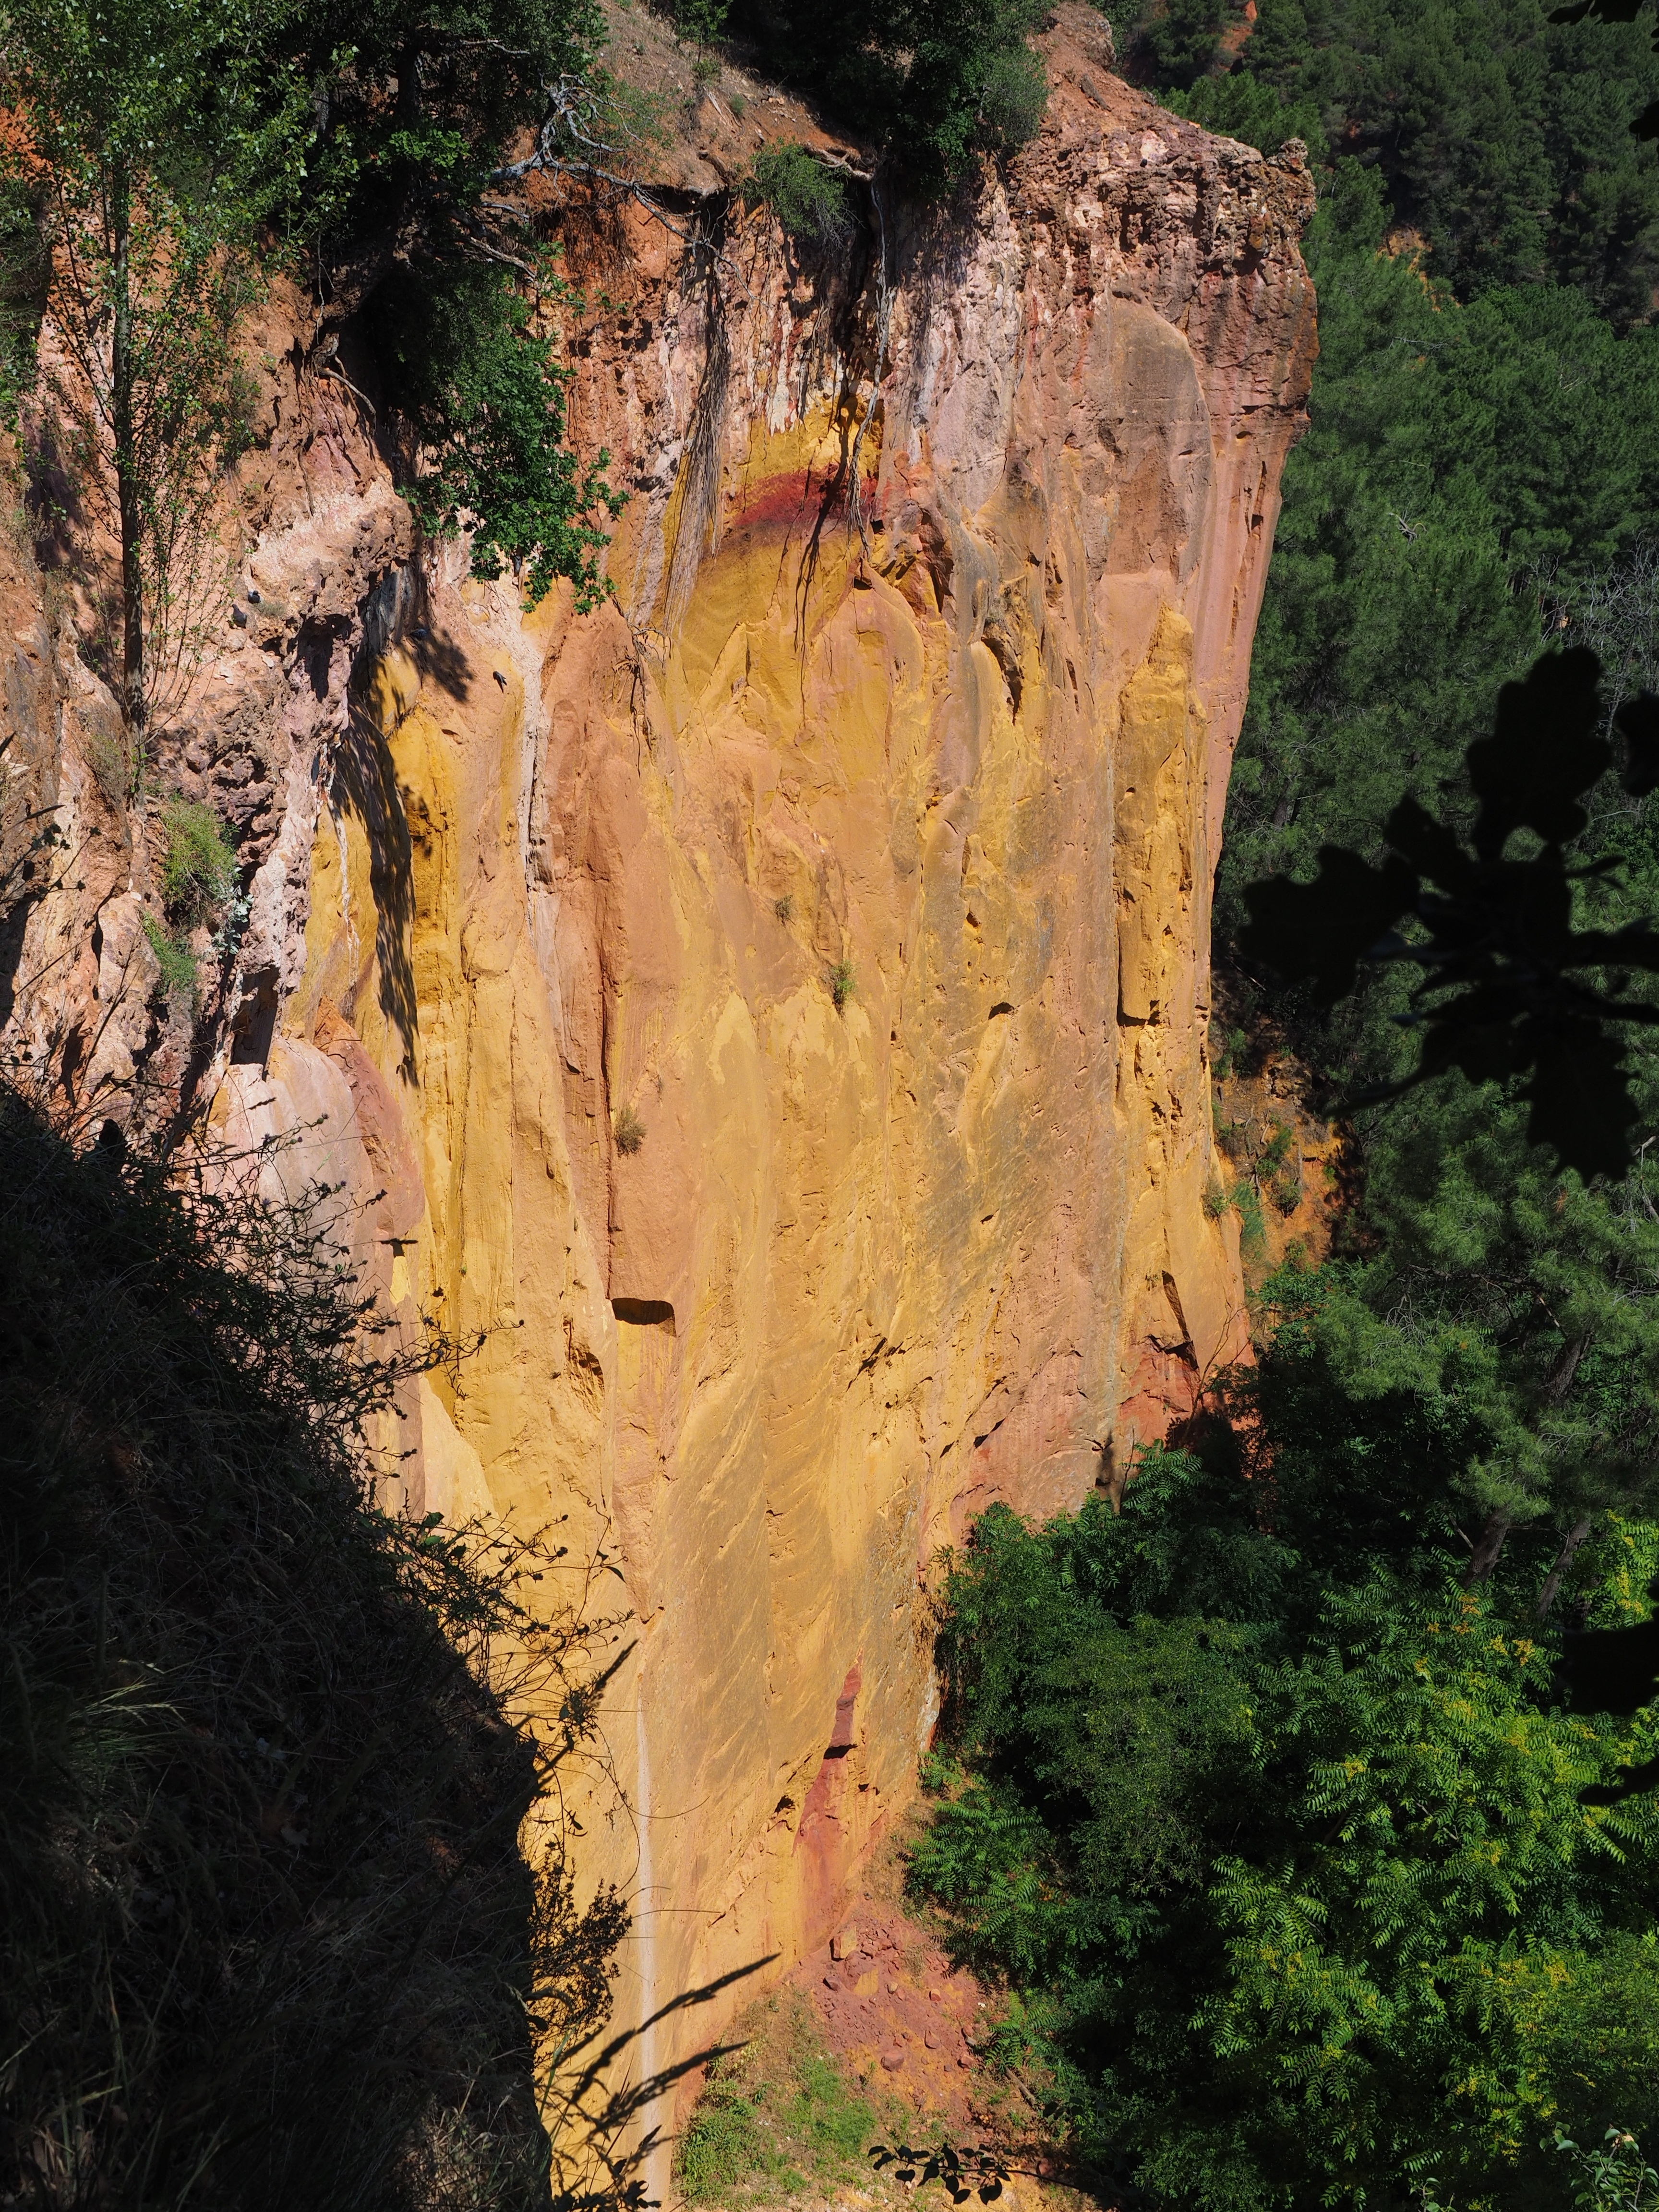
tree, rock, trail, formation, cliff, france, color, soil, canyon, terrain, places of interest, geology, ravine, provence, roussillon, wadi, hue, mixture, vaucluse, gordes, landform, ocher rocks, ocher quarry, ocher, luberon massif, ocher mine, ochre colours, red ocher, ockerbraun, ocher mining, earth color, brown ironstone, clay mineral, department of vaucluse, provence alpes c te d azur, arrondissement apt, canton apt, nature park luberon, apt, chaussee of geants, falaises de sang, geographical feature, geological phenomenon